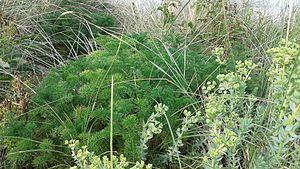
photo 2016 lieu digue de break 59210
La Matricaire maritime est une plante herbacée de la famille des Astéracées et du genre Matricaria. Elle est également considérée comme étant la sous-espèce type Tripleurospermum maritima subsp. maritima.